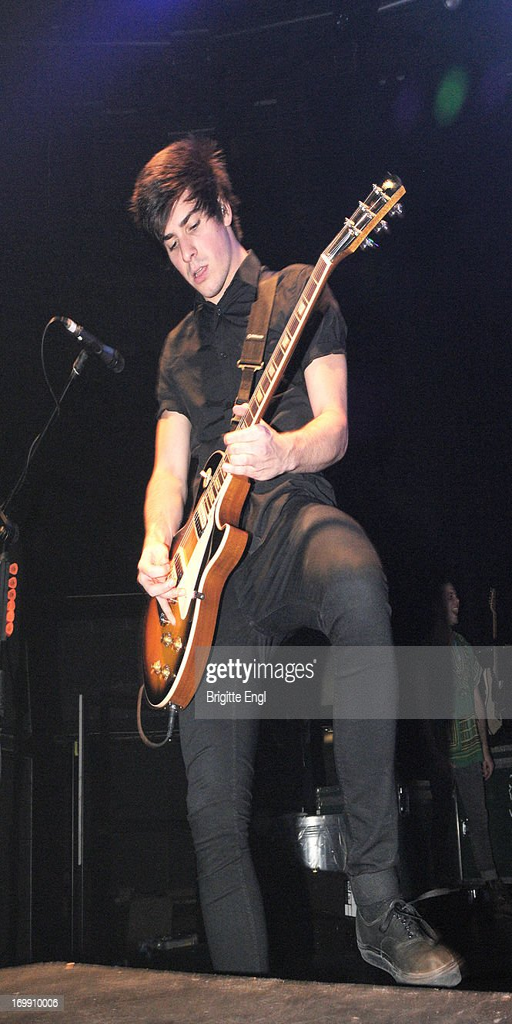
person of pop punk artist perform on stage .